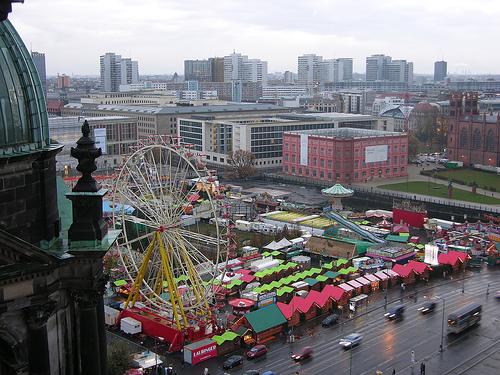
Weather: rain or strom